Saving Abel

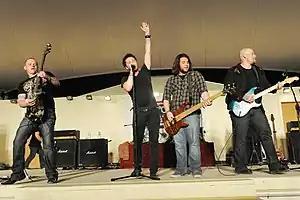
Saving Abel performing in 2010

Saving Abel is an American rock band from Corinth, Mississippi, founded in 2004 by Jason Null and Jared Weeks. The band is named after the biblical story of Cain and Abel, in which a man named Cain kills his brother Abel. Band member Jason Null thought up the band title saying "I Googled the story of Cain and Abel and found a line about 'there was no saving Abel,' which just jumped out at me."